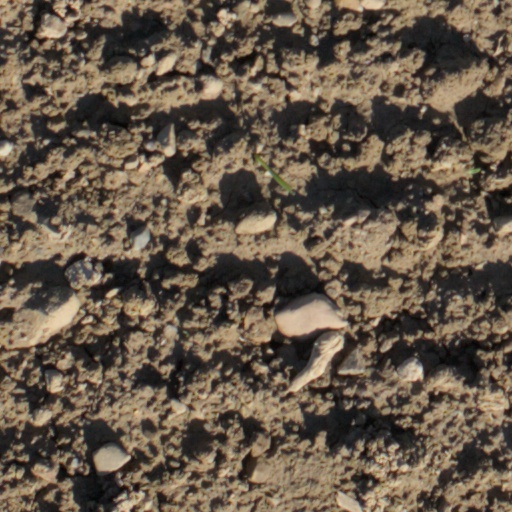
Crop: wheat